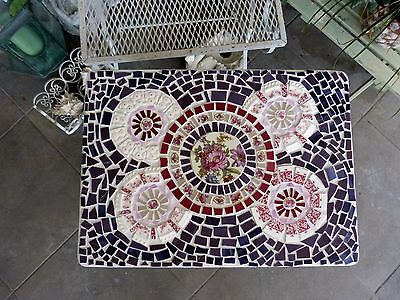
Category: table